Sita Sings the Blues

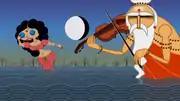
Sita mourns her privation from her husband and his callous behaviour towards her.

Episodes set to certain songs performed by jazz singer Annette Hanshaw are visualized, with Sita as the singing performer, using the strikingly modern technique of vector graphic animation.